Drop Dead Darling

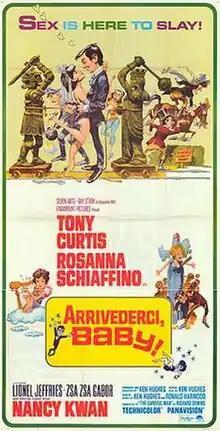
Theatrical release poster

Drop Dead Darling (US title: Arrivederci, Baby!) is a 1966 British-American black comedy film directed by Ken Hughes and starring Tony Curtis, Rosanna Schiaffino, Lionel Jeffries and Zsa Zsa Gabor.